Japanese cruiser Nisshin

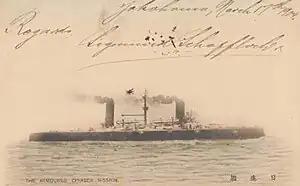
A postcard of "Nisshin", early 1904

"Nisshin" and "Kasuga" reached Yokosuka on 16 February just as Japan initiated hostilities with its surprise attack on Port Arthur, and began working up with Japanese crews. The sisters were assigned to reinforce the battleships of the 1st Division of the 1st Fleet under the overall command of Admiral Tōgō Heihachirō on 11 April. In an effort to block the Russian ships in Port Arthur, Togo ordered a minefield laid at the mouth of the harbor on 12 April and "Kasuga" and "Nisshin" were tasked to show themselves "as a demonstration of our power". Tōgō successfully lured out a portion of the Russian Pacific Squadron, including Vice Admiral Stepan Makarov's flagship, the battleship . When Makarov spotted the five Japanese battleships and "Kasuga" and "Nisshin", he turned back for Port Arthur and his flagship ran into the minefield just laid by the Japanese. The ship sank in less than two minutes after one of her magazines exploded, and Makarov was one of the 677 killed. In addition to this loss, the battleship was damaged by a mine. Emboldened by his success, Tōgō resumed long-range bombardment missions, making use of the long-range capabilities of "Nisshin" and "Kasuga"s guns to blindly bombard Port Arthur on 15 April from Pigeon Bay, on the southwest side of the Liaodong Peninsula, at a range of . The engagements were not entirely one-sided as the battleship scored a hit on "Nisshin" that same day. In early May, the sisters fired at ranges up to although this proved to be ineffective.